Us Kids

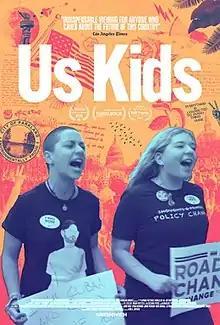
Official poster

Us Kids is a 2020 American documentary film directed by Kim A. Snyder, following members of the March for Our Lives movement after the shooting at Marjory Stoneman Douglas High School on February 14, 2018.